Roy Hilligenn

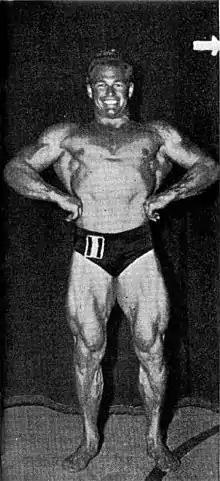
Hilligenn at the 1952 Mr. World competition, where he placed second.

Hilligenn won his 1st place title in a novice weightlifting meet in 1943. He was in the 148-pound weight class and performed a 160 press, 160 snatch, and 240 clean and jerk. He went on to win the Mr. South Africa title in 1943, 1944, 1946, and 1976 (at the age of 54).